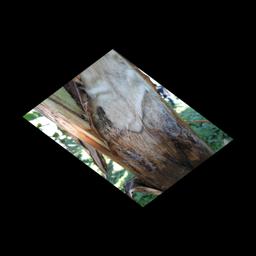
Label: BACTERIAL SOFT ROT